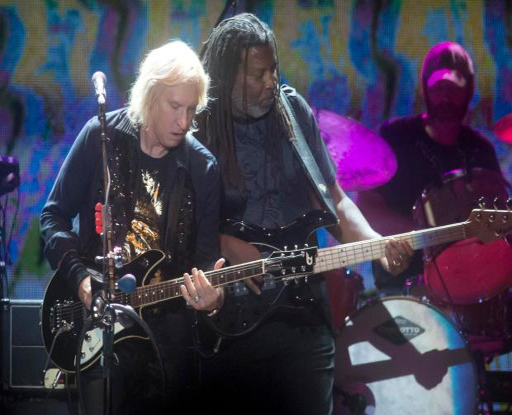
hard rock artist and person jam together during friday night 's concert .